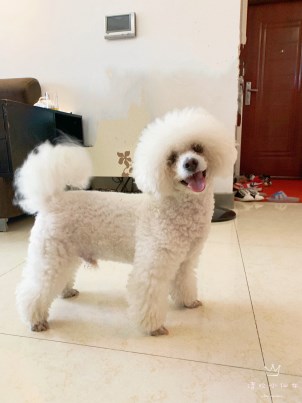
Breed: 3083-n000117-Bichon_Frise